Franco Brienza

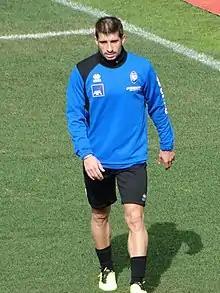
Brienza with Atalanta in 2013

Franco Brienza (born 19 March 1979) is an Italian former professional footballer who played as a forward or attacking midfielder. Throughout his career, he played for several Italian clubs, but is mainly known for his time with Palermo. At international level, he briefly represented Italy at senior level, making two appearances for his country in 2005.